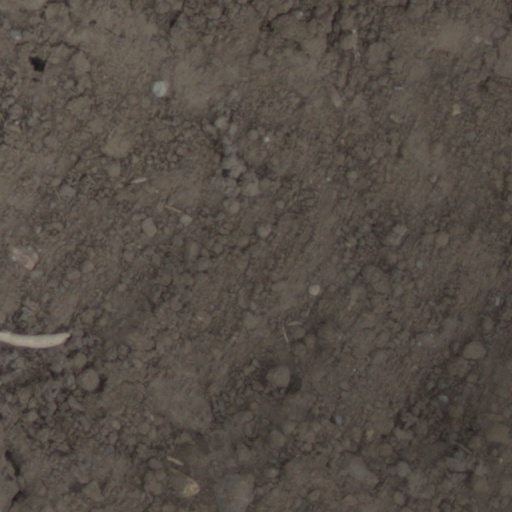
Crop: wheat